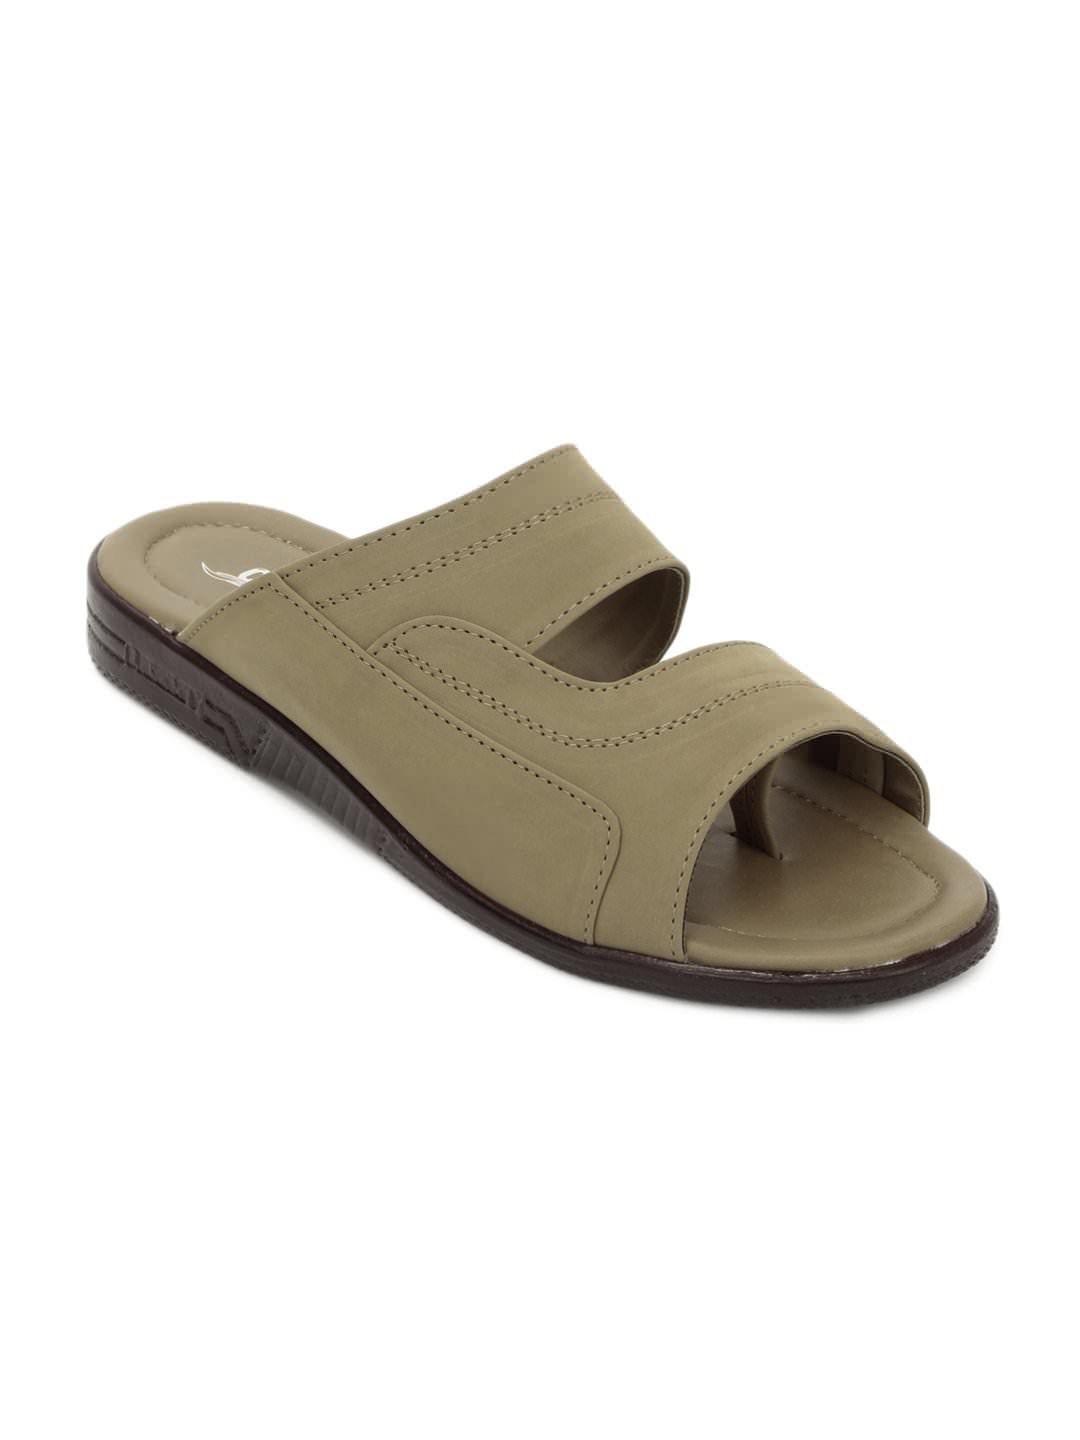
Coolers Men Brown Sandals
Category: Footwear / Sandal / Sandals
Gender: Men
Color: Brown
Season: Summer 2012
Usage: Casual